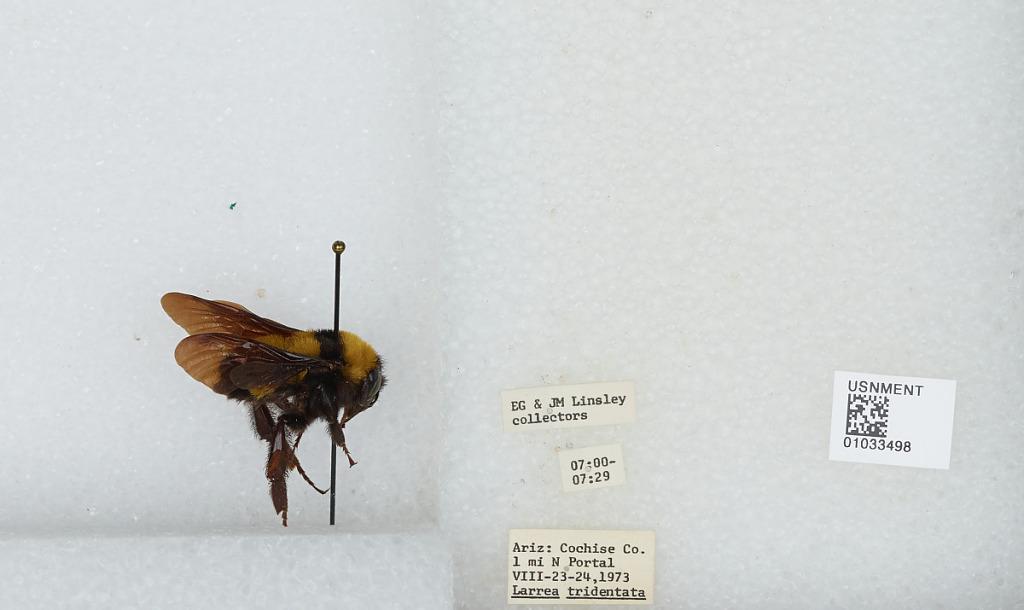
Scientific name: Bombus (Fervidobombus) sonorus Say
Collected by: E. Linsley & J. Linsley
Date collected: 1973-8-23
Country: United States
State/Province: Arizona
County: Cochise
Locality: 1 mile North of Portal
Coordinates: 31.9267, -109.141